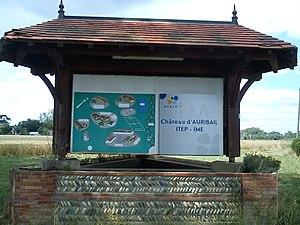
Château d'Auribail (Marquefave)
Marquefave est une commune française située dans le département de la Haute-Garonne, en région Occitanie.